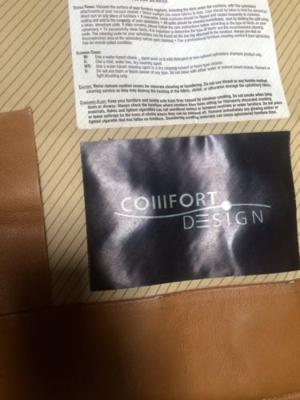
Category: chair